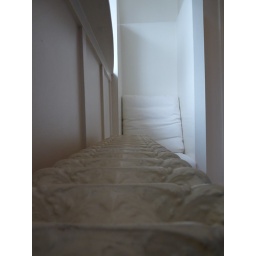
window seat in the oval room